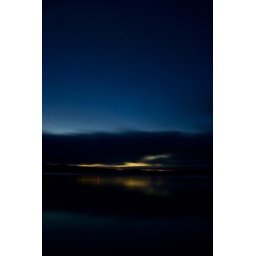
Black sky over lake Skarjen